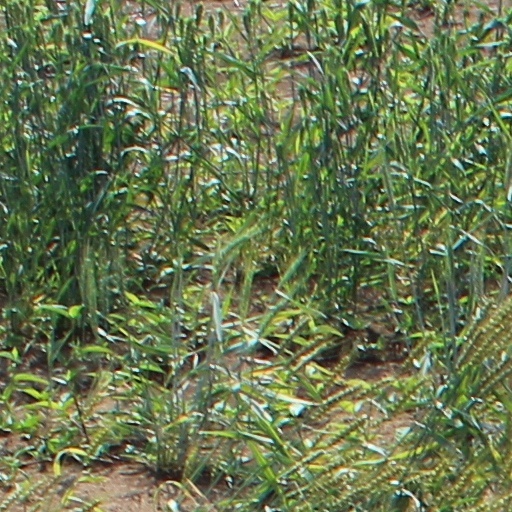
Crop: wheat